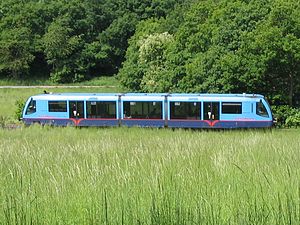
Nærumbanen / Materiel
Regiosprinter syd for Nærum, Danmark
Nærumbanen – eller Jægersborg-Nærum Jernbane – er en lokalbane, oprindeligt mellem Lyngby og Vedbæk, nu mellem Jægersborg og Nærum. Banen løber gennem naturskønne områder ved Mølleåen. I myldretiderne kører toget hvert 10. minut, og de fleste andre tider kører det hvert 20. minut.